Benjamin Franklin silver dollar

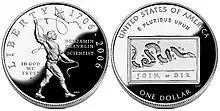
"Scientist"

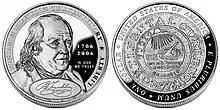
"Founding Father"

Two commemorative Benjamin Franklin silver dollar coins were issued by the United States Mint in 2006 in honor of the tercentenary of the birth of Benjamin Franklin.